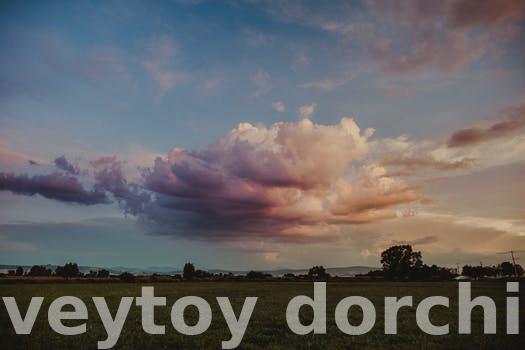
Label: Watermark